Witch trials in Maryland

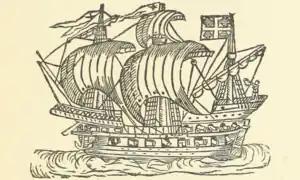
A woodcarving depicting the Charity of London circa 1606.

The earliest surviving documentation of witchcraft in the colony of Maryland dates back to the June 23, 1654 depositions of Captain John Bosworth, captain of the 'Charity of London', Henry Corbyn, a young merchant from London, and Francis Darby, a gentleman who was a passenger on the ship. In front of William Stone they detailed the ship's departure from Europe for St. Mary's City, Maryland, and described Mary Lee's conviction of witchcraft and execution. While at sea, a rumor spread amongst the sailors that passenger Mary Lee was a witch. Captain Bosworth initially refused to try Mary Lee, but eventually relented. Bosworth expressed interest in dropping her off in Bermuda, but cross winds prevented it. Mary Lee was captured by sailors, her body was searched for the Witch's mark, when they were satisfied they found the mark Captain Bosworth was called to examine it. According to testimonies Mary Lee confessed she was a witch. Captain Bosworth was unwilling to sentence her to death, and retired to his cabin. Francis Darby, who helped search Mary Lee's body, recalled how she was hung to death by the sailors.